Irish Whale and Dolphin Group

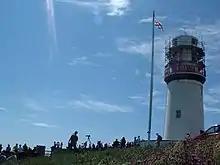
Whale Watch Day at Galley Head Lighthouse, Co. Cork, in August 2004

One of the stated objectives of the IWDG is to promote Ireland's suitability for observing cetaceans. In addition to engaging with the press, the group organises workshops to train members of coastal communities in the identification of cetacean species and reacting to live strandings. As part of these outreach activities, the group organises an annual Whale Watch Day to promote land-based whale watching, with the assistance of volunteers.